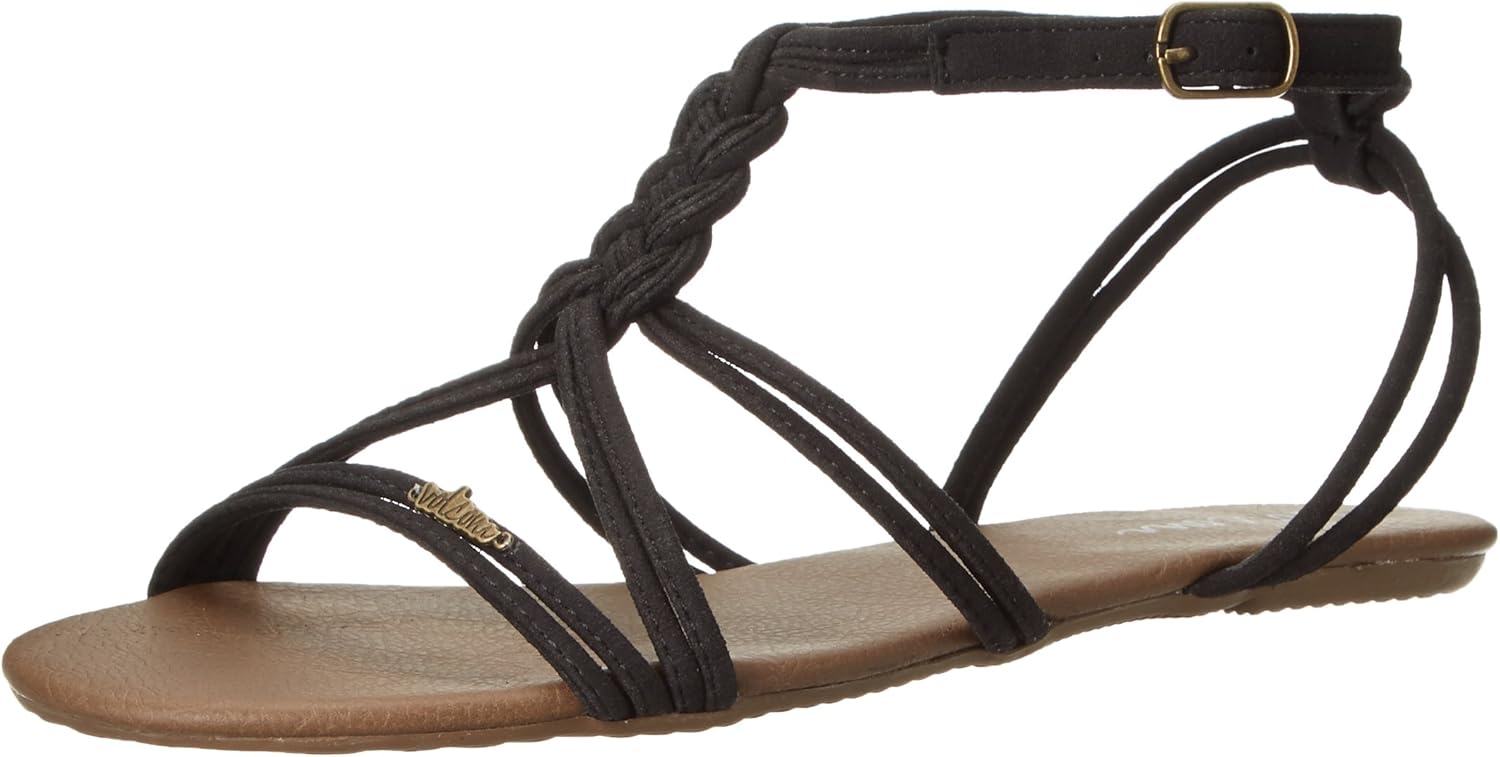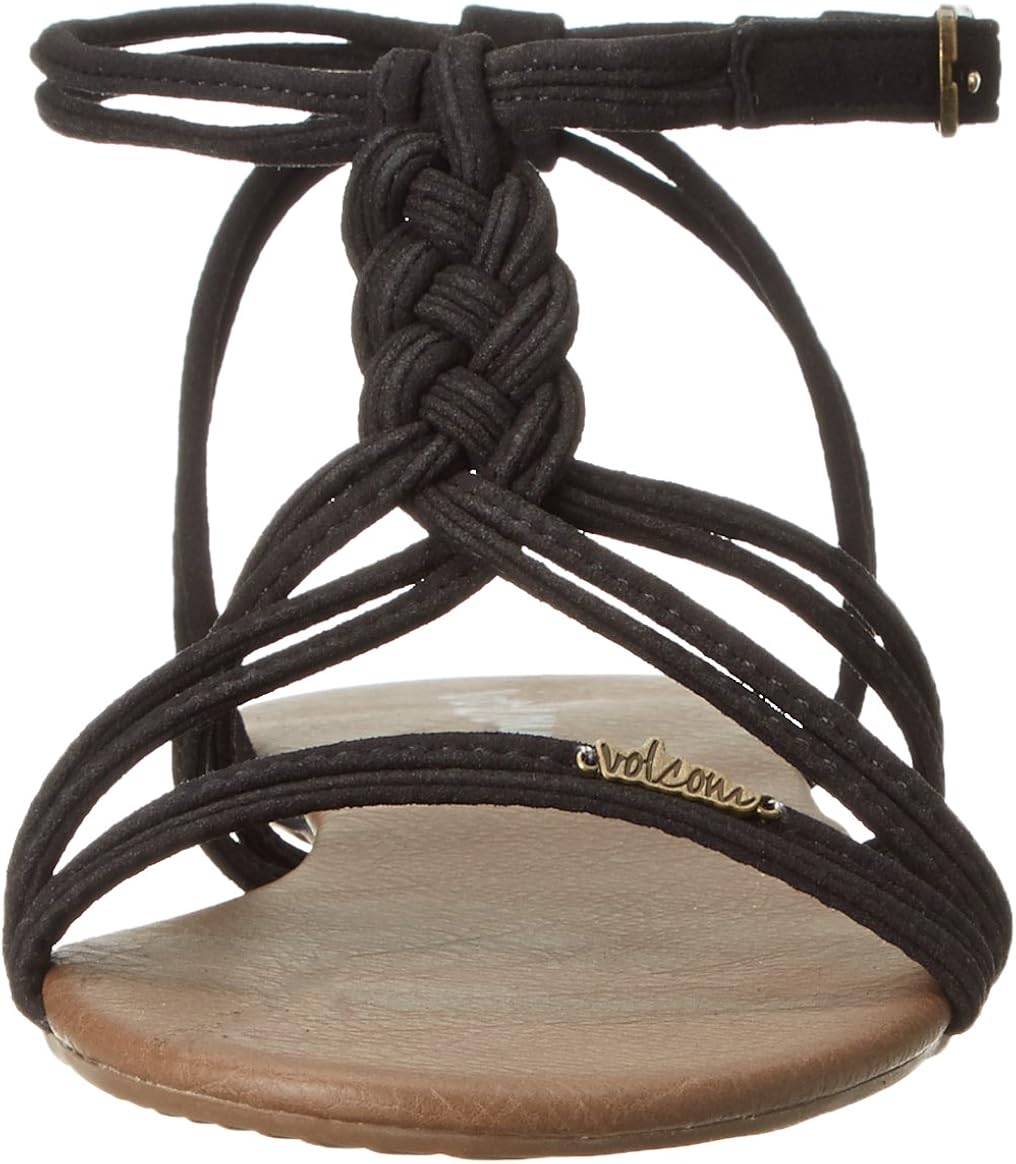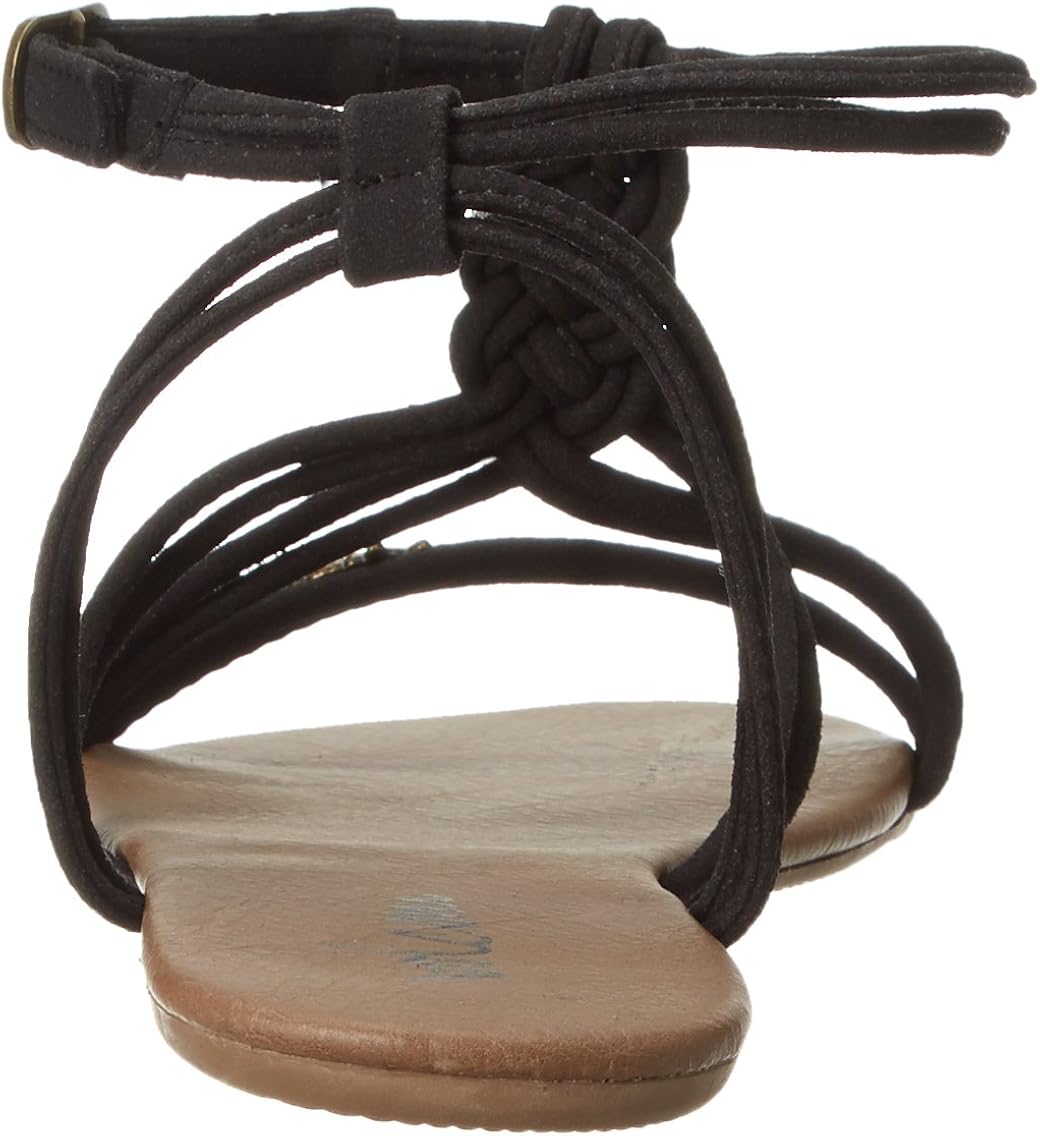
Volcom Women's Too Good Dress Sandal
Category: AMAZON FASHION
A cute tubular strappy t strap fashion sandal with an adjustable ankle buckle.
Features: 100% Synthetic Upper/Metal Studs | Imported | Rubber sole | Strappy sandal with braided T-strap and adjustable buckle at ankle